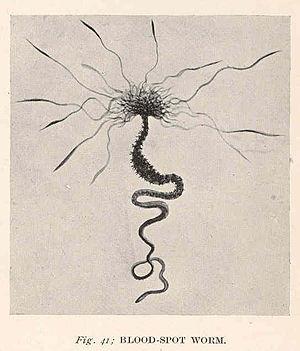
Les Terebellidae sont une famille de vers annélides polychètes de l'ordre des Terebellida. Les annélides sont des animaux protostomiens métamérisés vermiformes.